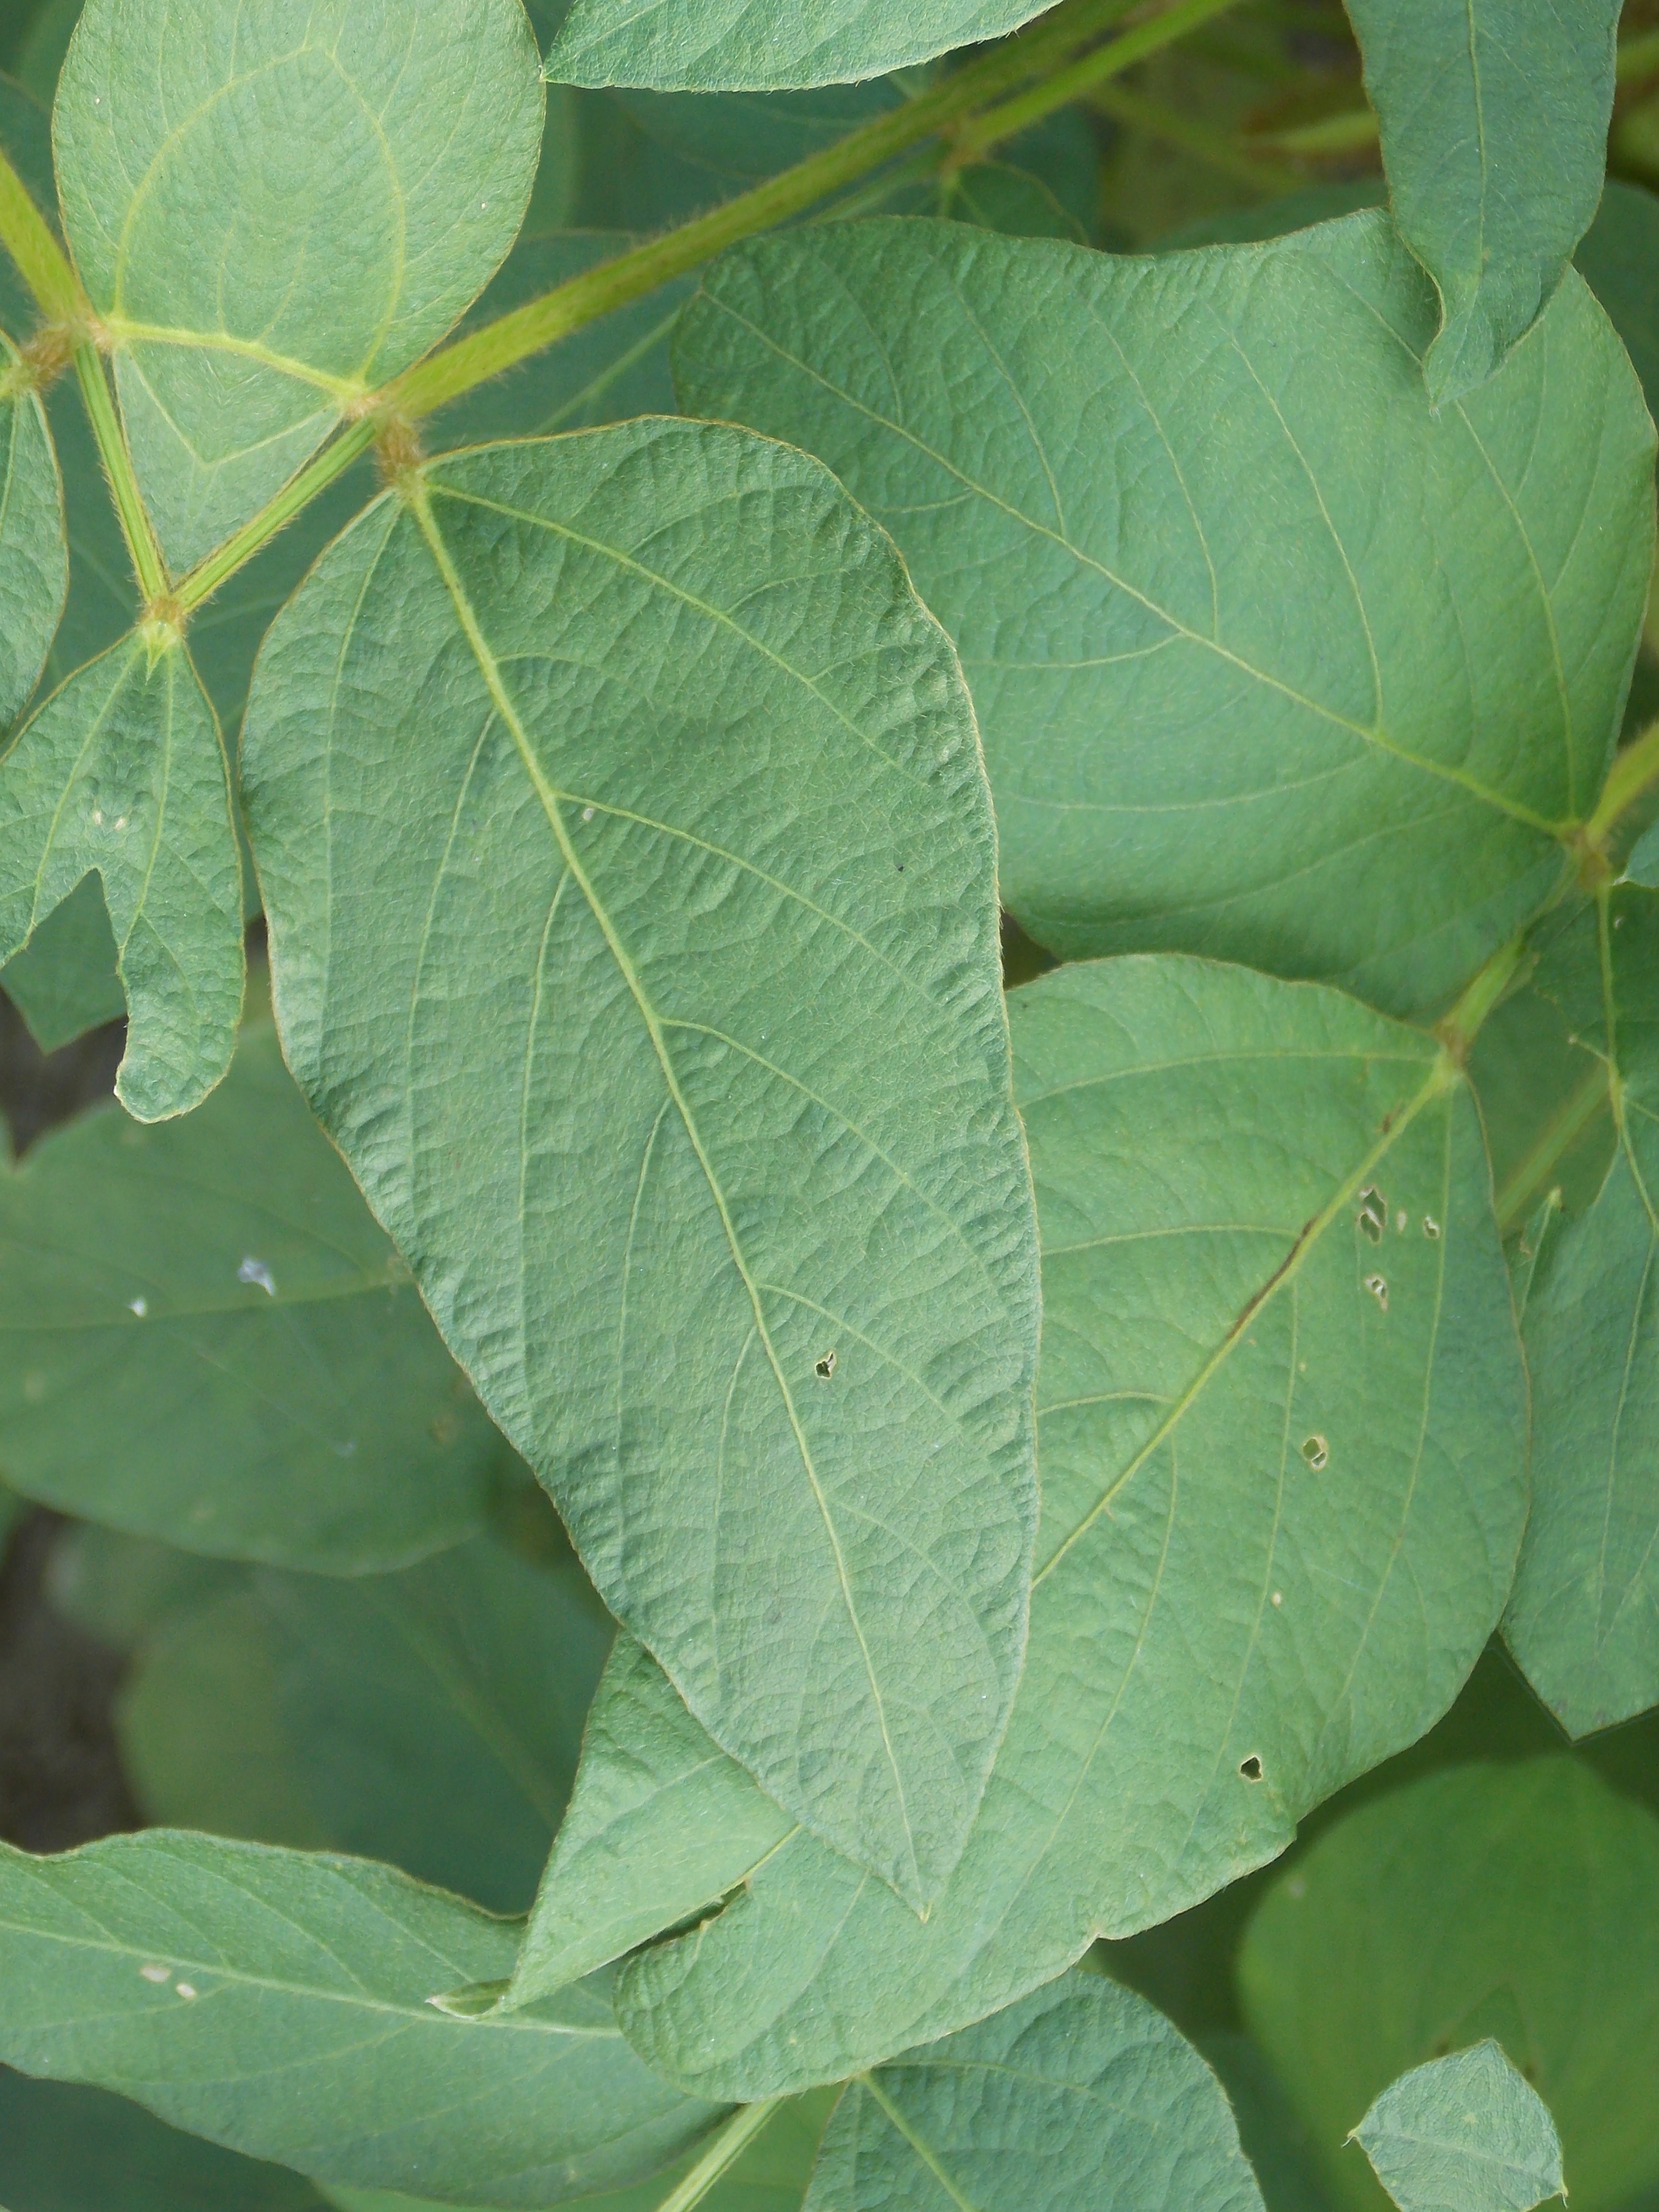
Label: Healthy